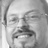
Emotion: happy